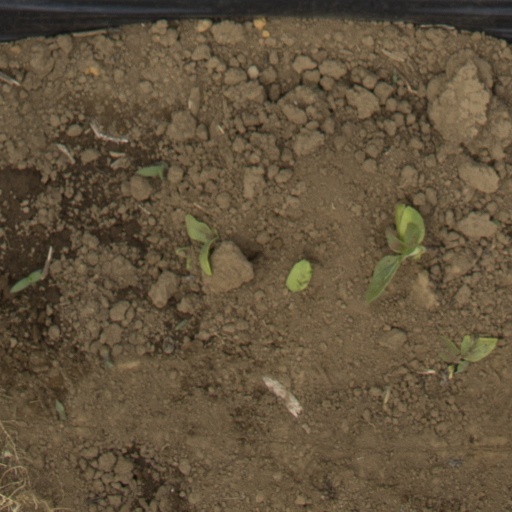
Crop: Jerusalem artichoke